Shefa-Amr

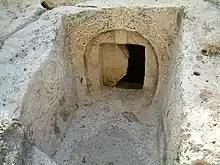
Christian Byzantine graves, 5th and 6th century CE.

Walls, installations and pottery sherds from the Early Bronze Age IB and the Middle Bronze Age IIB, Iron, Hellenistic and Roman periods have been excavated at Shefa-ʻAmr.